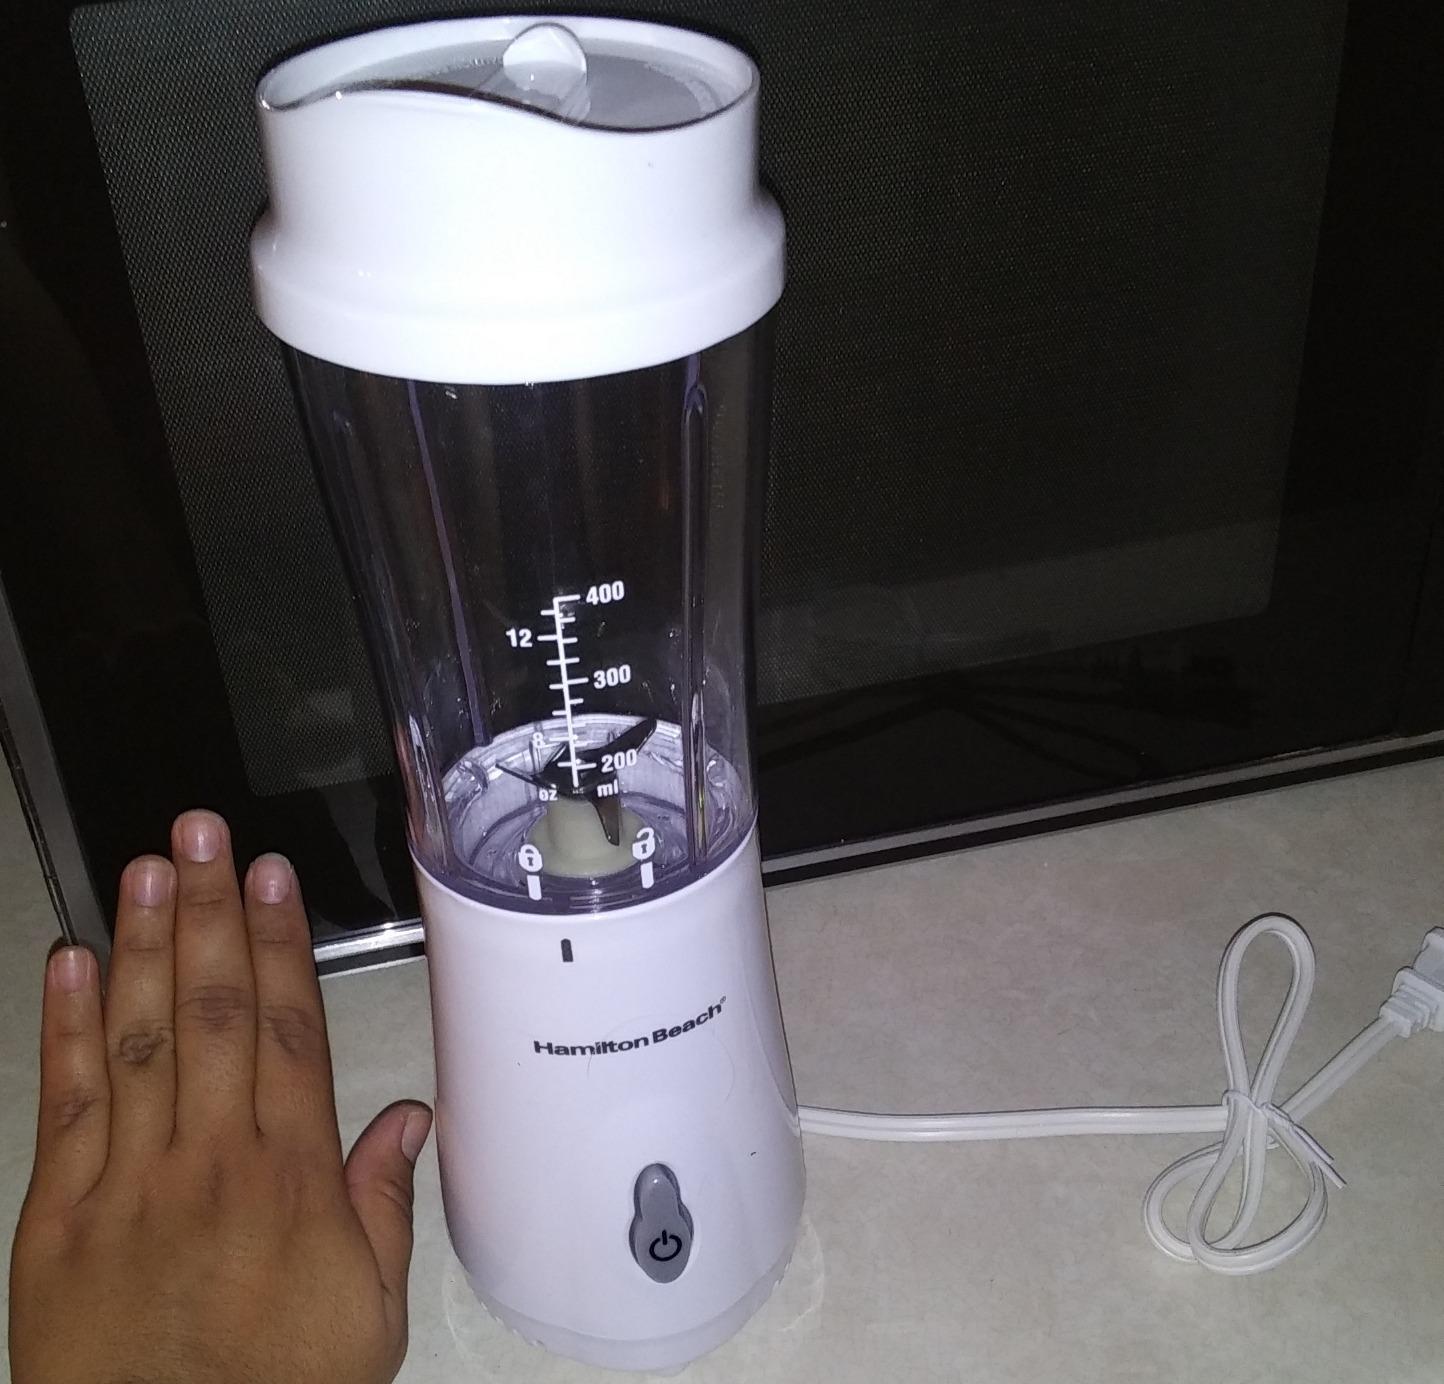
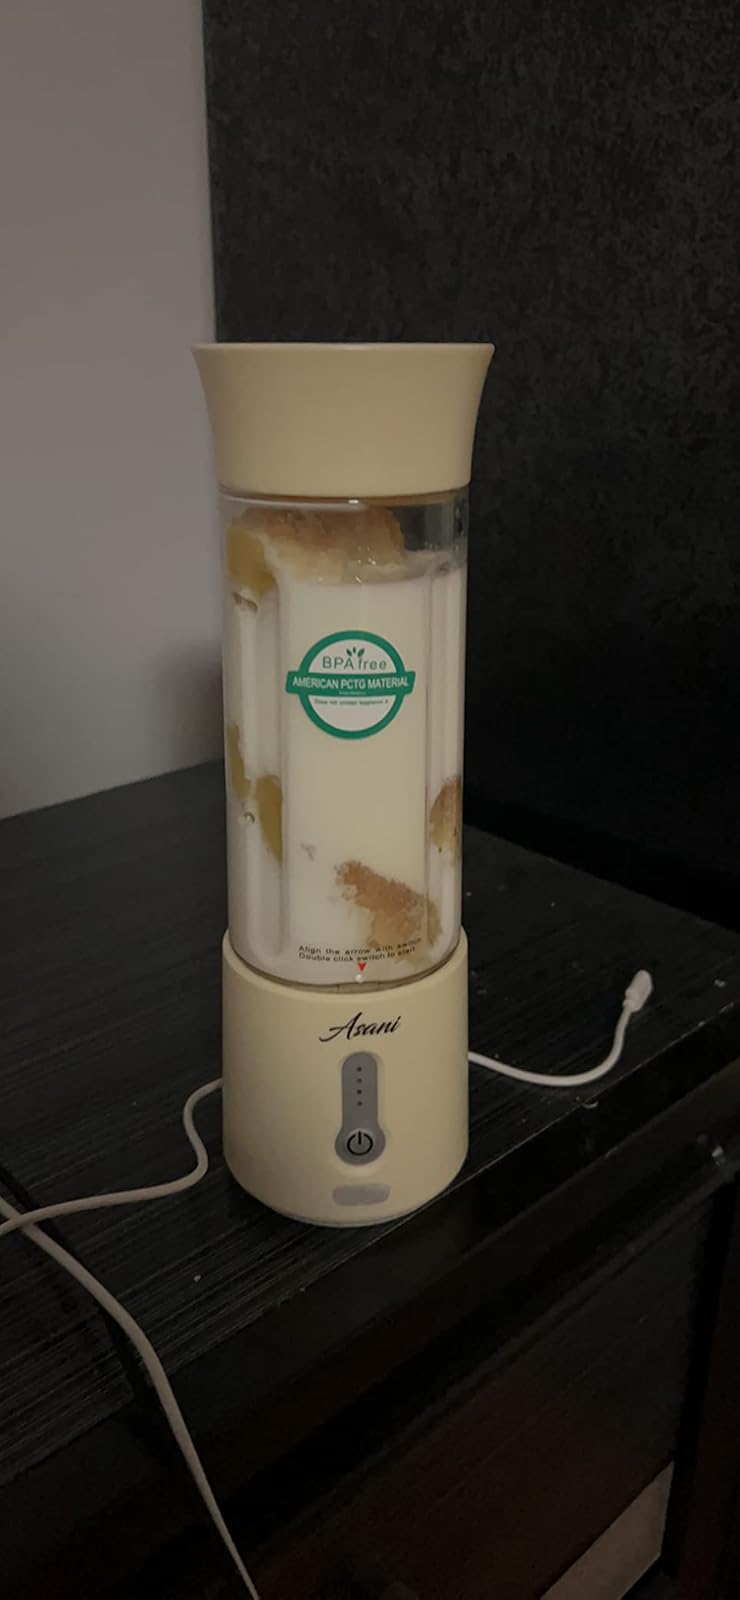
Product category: items_blender
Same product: no